Question: Please indicate a possible affordance area of the knife that can be used for holding
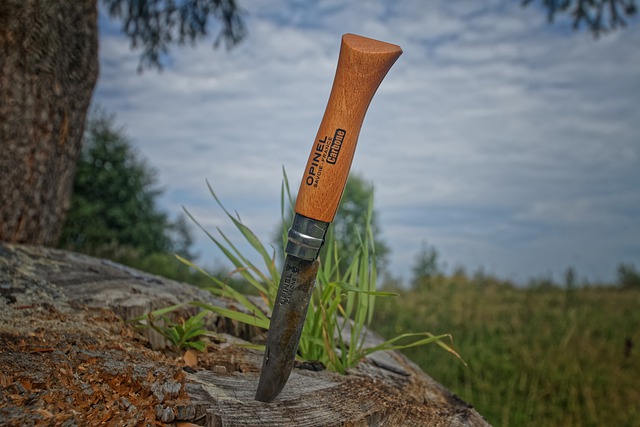
Answer: [289, 30.5, 405, 224.5]